Heartbeat (British TV series)

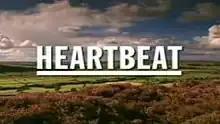
Opening title (series 9–16)

Heartbeat is a British police procedural period drama series, based upon the "Constable" series of novels written by Nicholas Rhea, and produced by Yorkshire Television until it was merged with ITV, then by ITV Studios, from 1992 until 2010. The series is set in the North Riding of Yorkshire during the 1960s, with plots centred on the fictional locations of Aidensfield and Ashfordly.